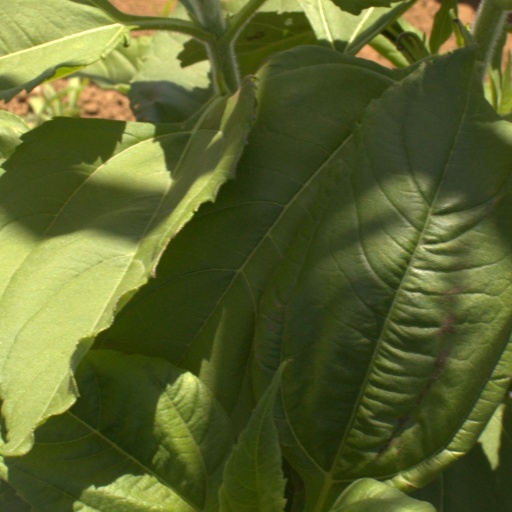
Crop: Jerusalem artichoke